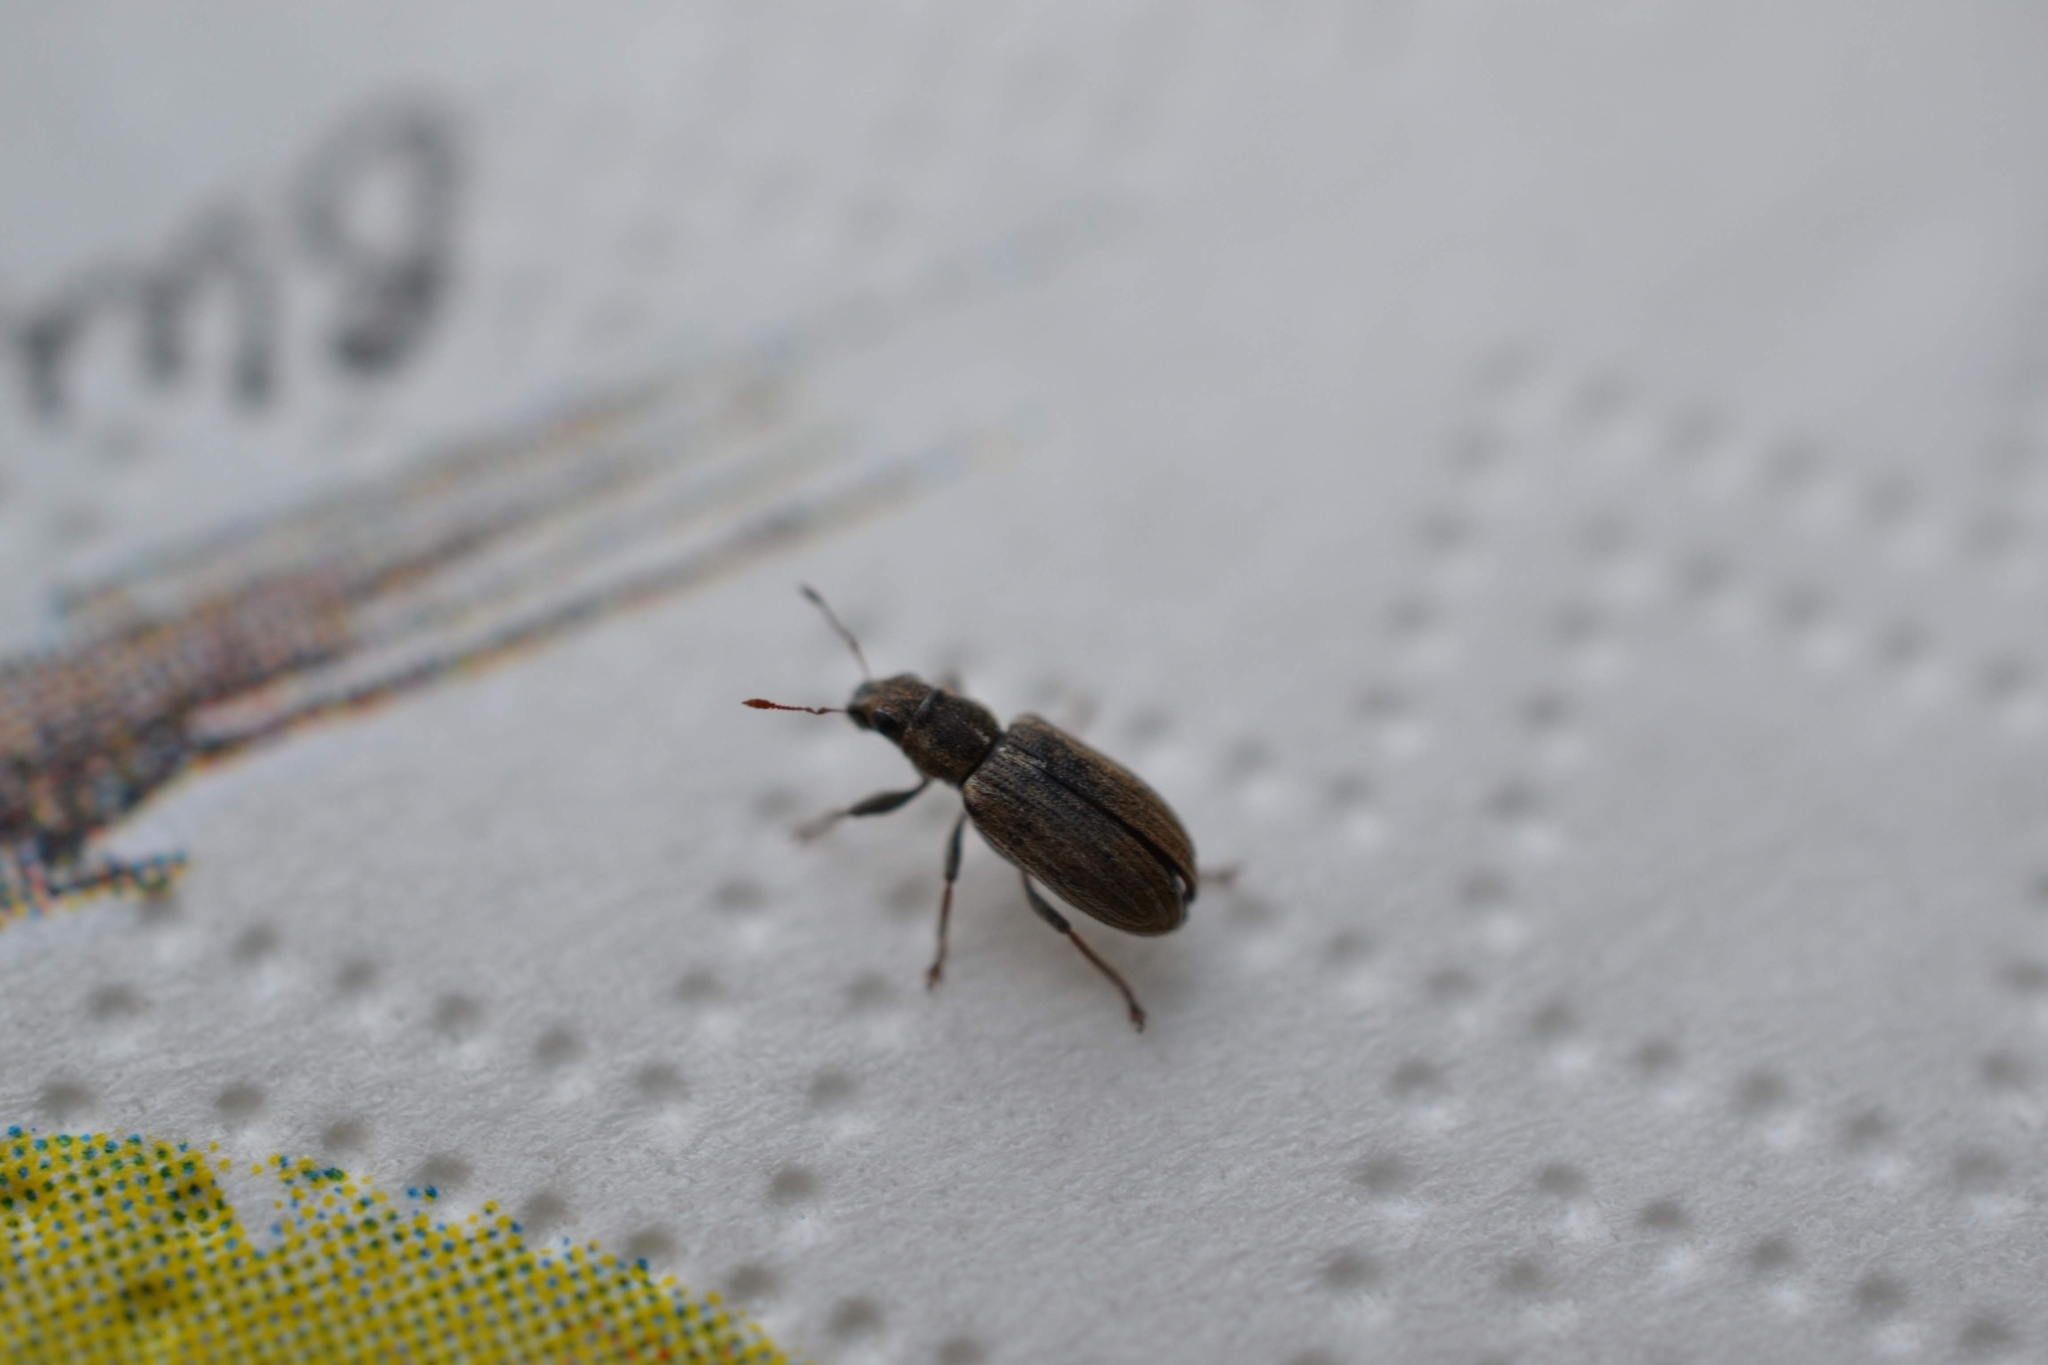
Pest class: pea_leaf_weevil